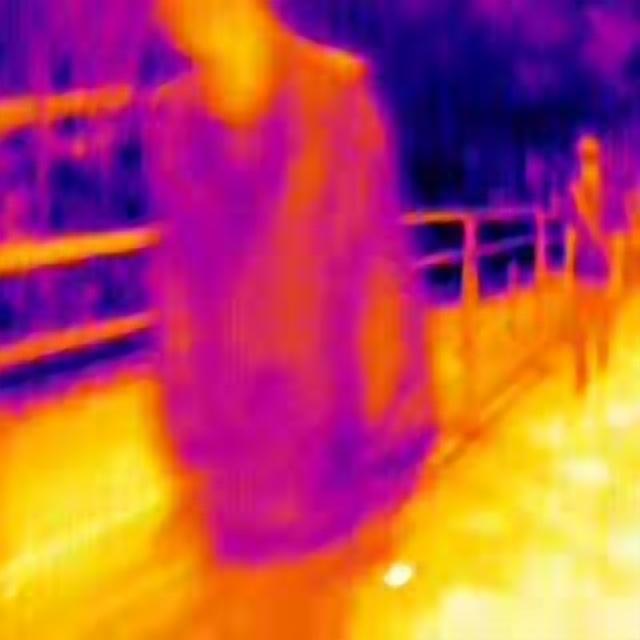
Detected objects:
label: person
label: person